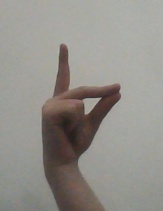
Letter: ta